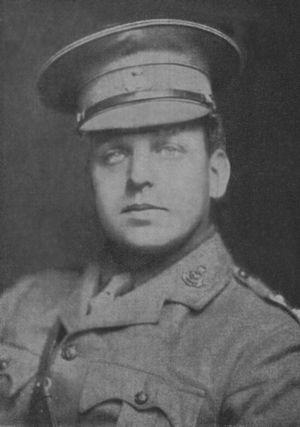
Neil James Archibald Primrose, né le 14 décembre 1882 et mort le 15 novembre 1917, est un homme politique britannique tué au combat durant la Première Guerre mondiale.
Le Royaume-Uni de Grande-Bretagne et d'Irlande déclare la guerre à l'Empire allemand le 4 août 1914 à la suite de l'invasion de la Belgique par l'Allemagne, et participe ainsi durant quatre ans à la Première Guerre mondiale, dans le camp des Alliés et contre les empires centraux. Quelque 750 000 hommes britanniques sont tués à la guerre durant ce conflit.